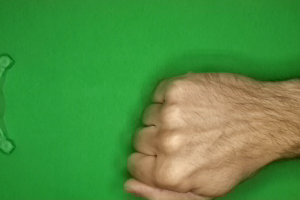
Label: rock